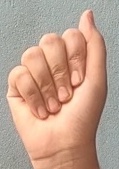
ASL sign: A